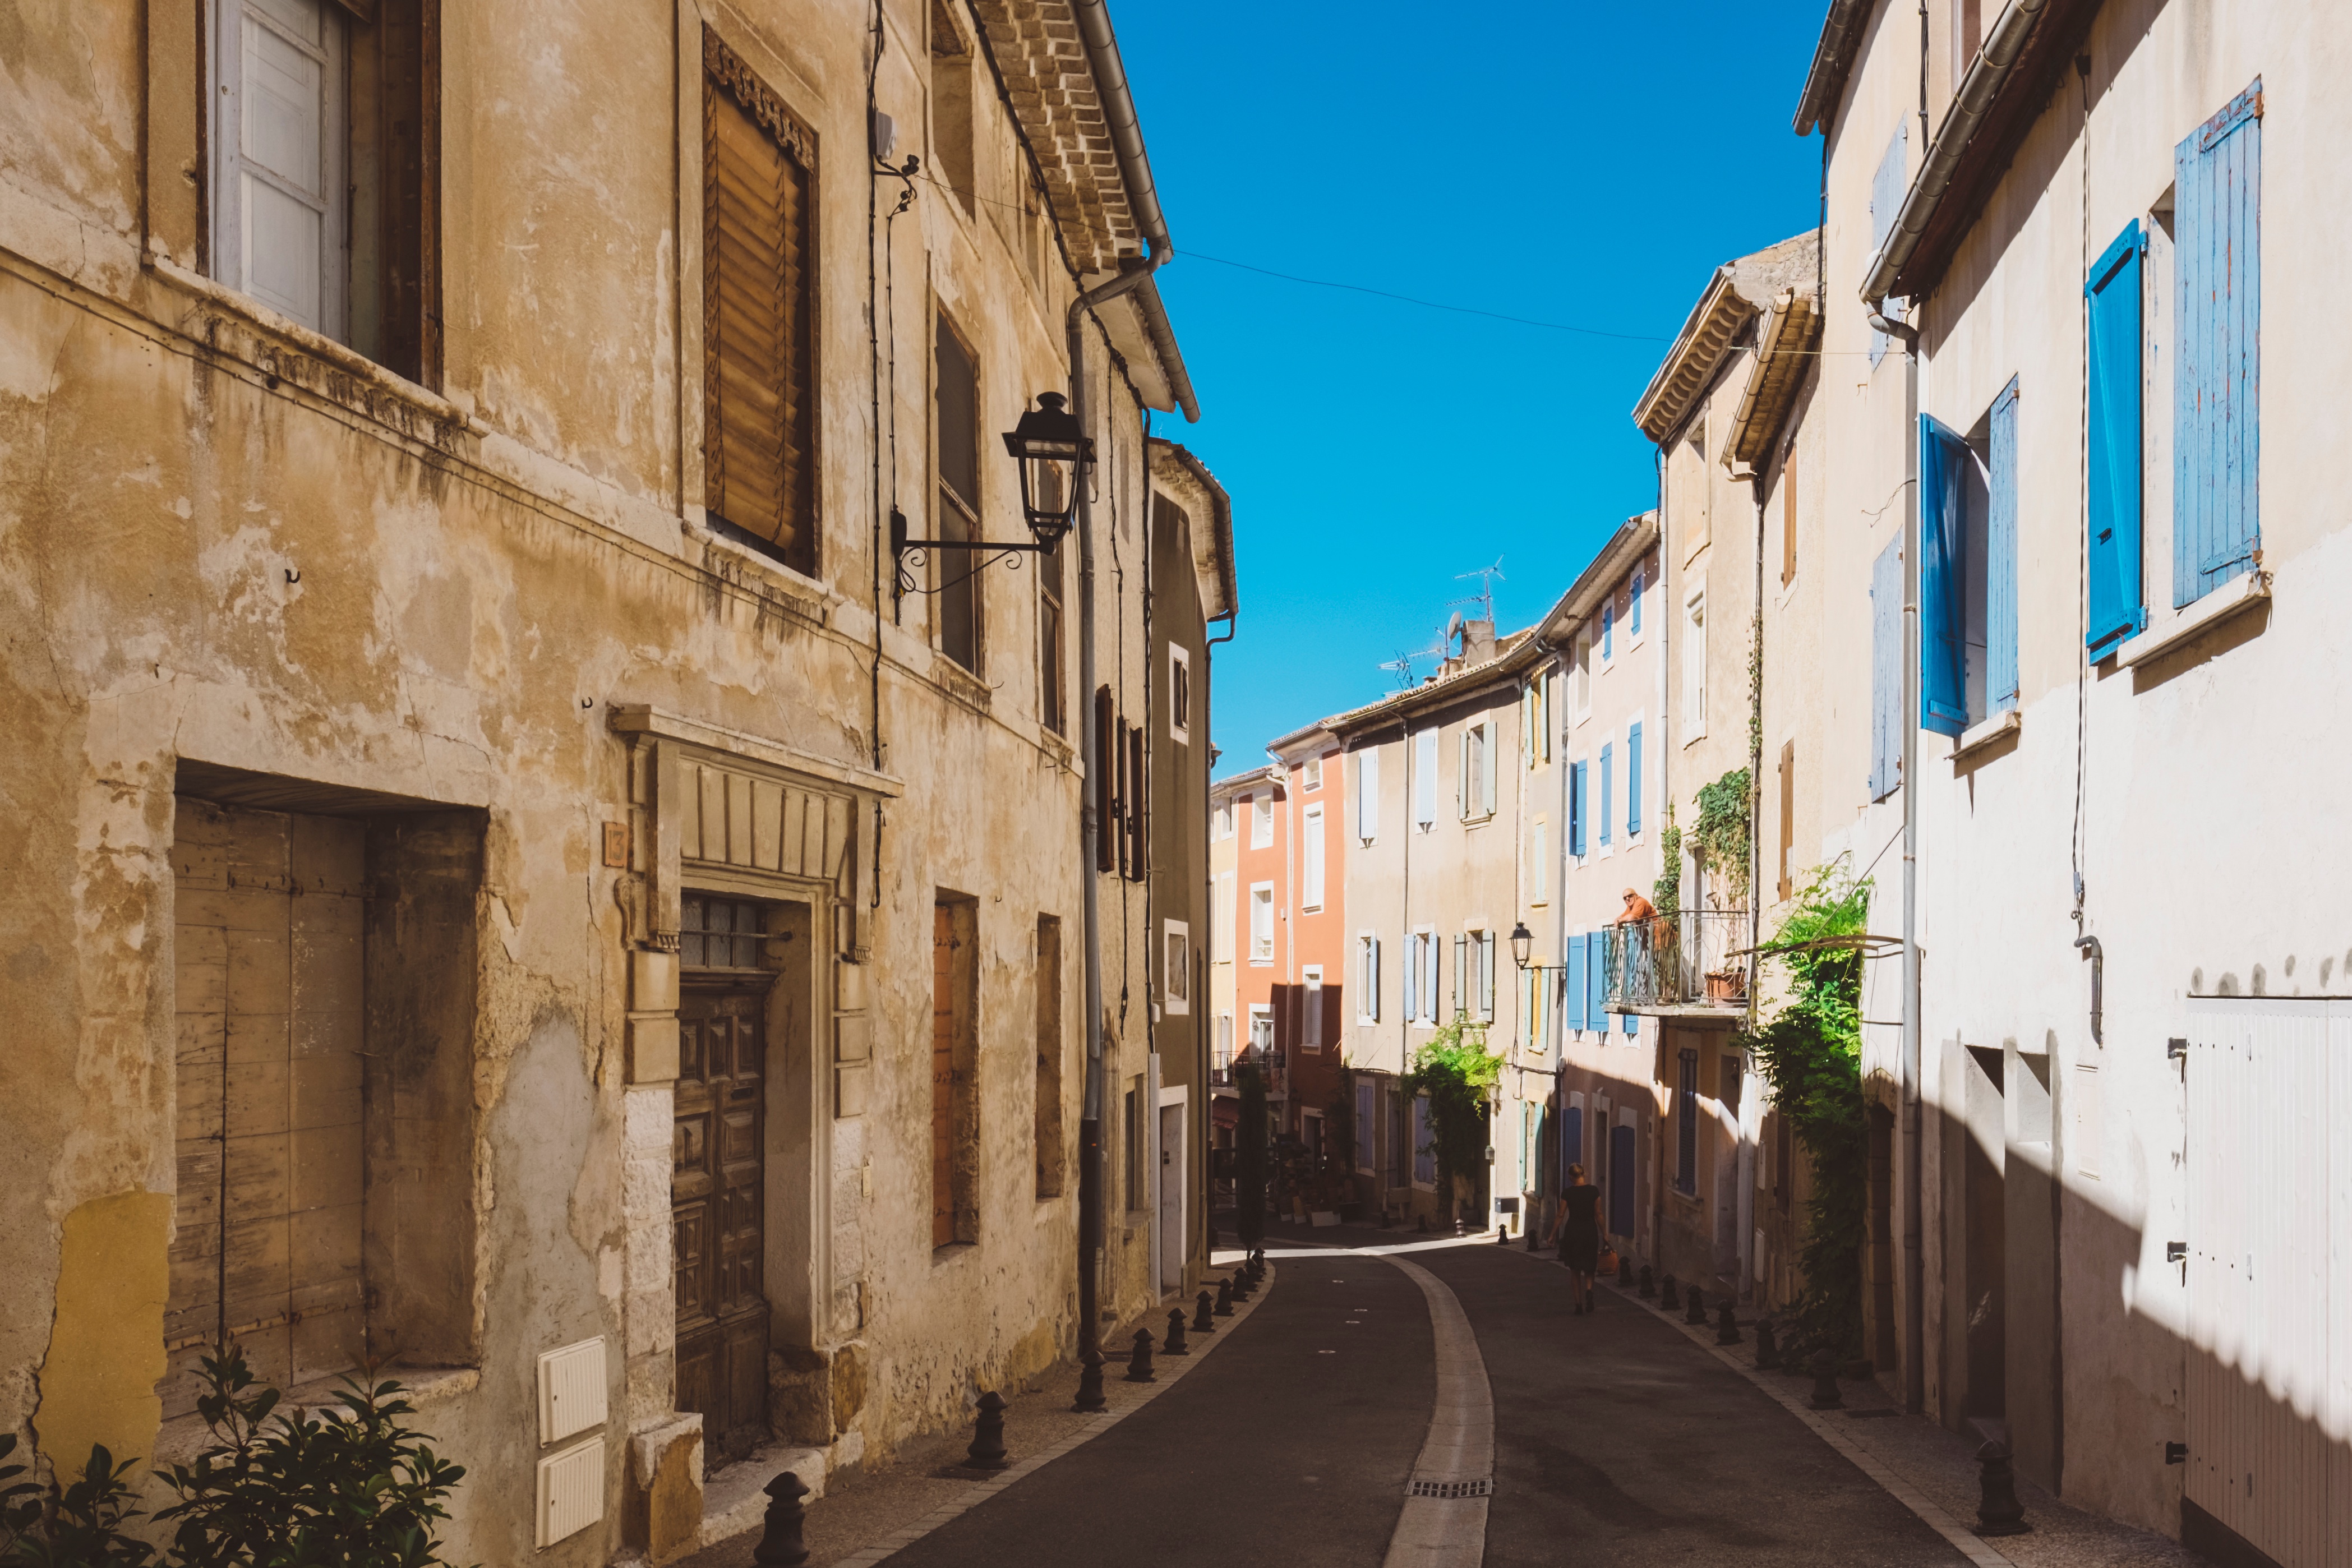
road, street, town, building, alley, city, wall, cityscape, village, europe, facade, alleyway, lane, waterway, infrastructure, neighbourhood, urban area, residential area, human settlement